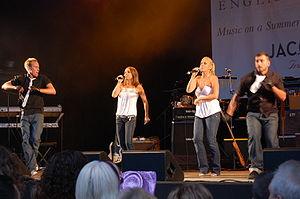
Bananarama est un groupe musical féminin anglais formé en 1981 à Londres, qui connut plusieurs succès, notamment de new wave dans les années 1980. Jusqu'à aujourd'hui, il a eu dix titres dans le top 10 des ventes de singles au Royaume-Uni, ainsi que trois titres dans le top 10 américain, dont un numéro un. Parmi ses succès, on trouve Cruel Summer, Venus, Love in the First Degree et I Heard a Rumour. Les trois chanteuses sont connues pour leur style vocal unique caractérisé par leur chant des mêmes notes à l'unisson, plutôt que sur des accords de trois notes. La plupart des titres de début de carrière de Bananarama étaient enregistrés avec les trois membres chantant en même temps sur le même micro. Plus tard, les techniques d'enregistrement permettront un fondu encore plus prononcé. Ce style poussé à l'extrême sera leur signature dans l'histoire de la musique pop.